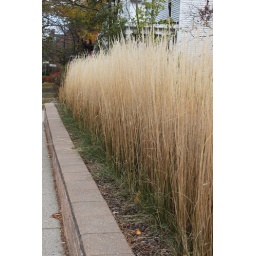
The wall around a car lot